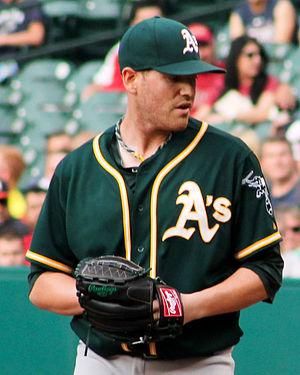
Daniel Straily est un lanceur droitier des Marlins de Miami de la Ligue majeure de baseball.